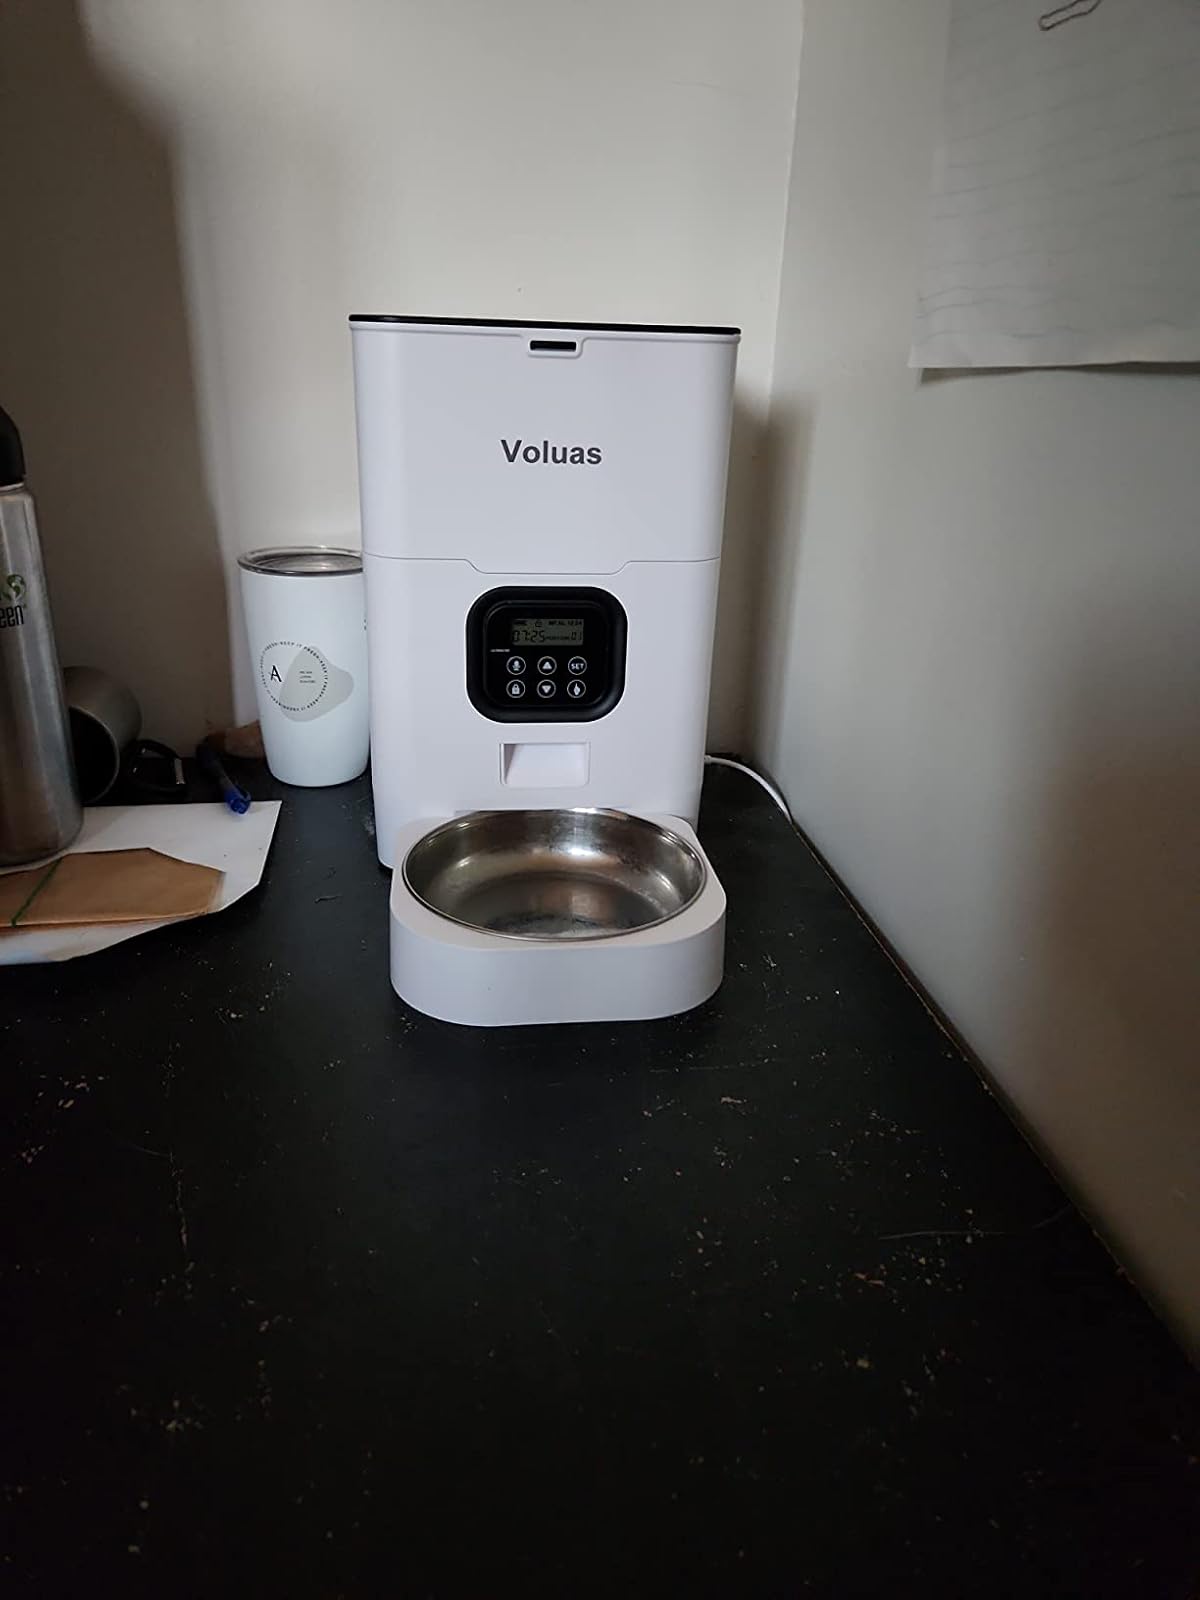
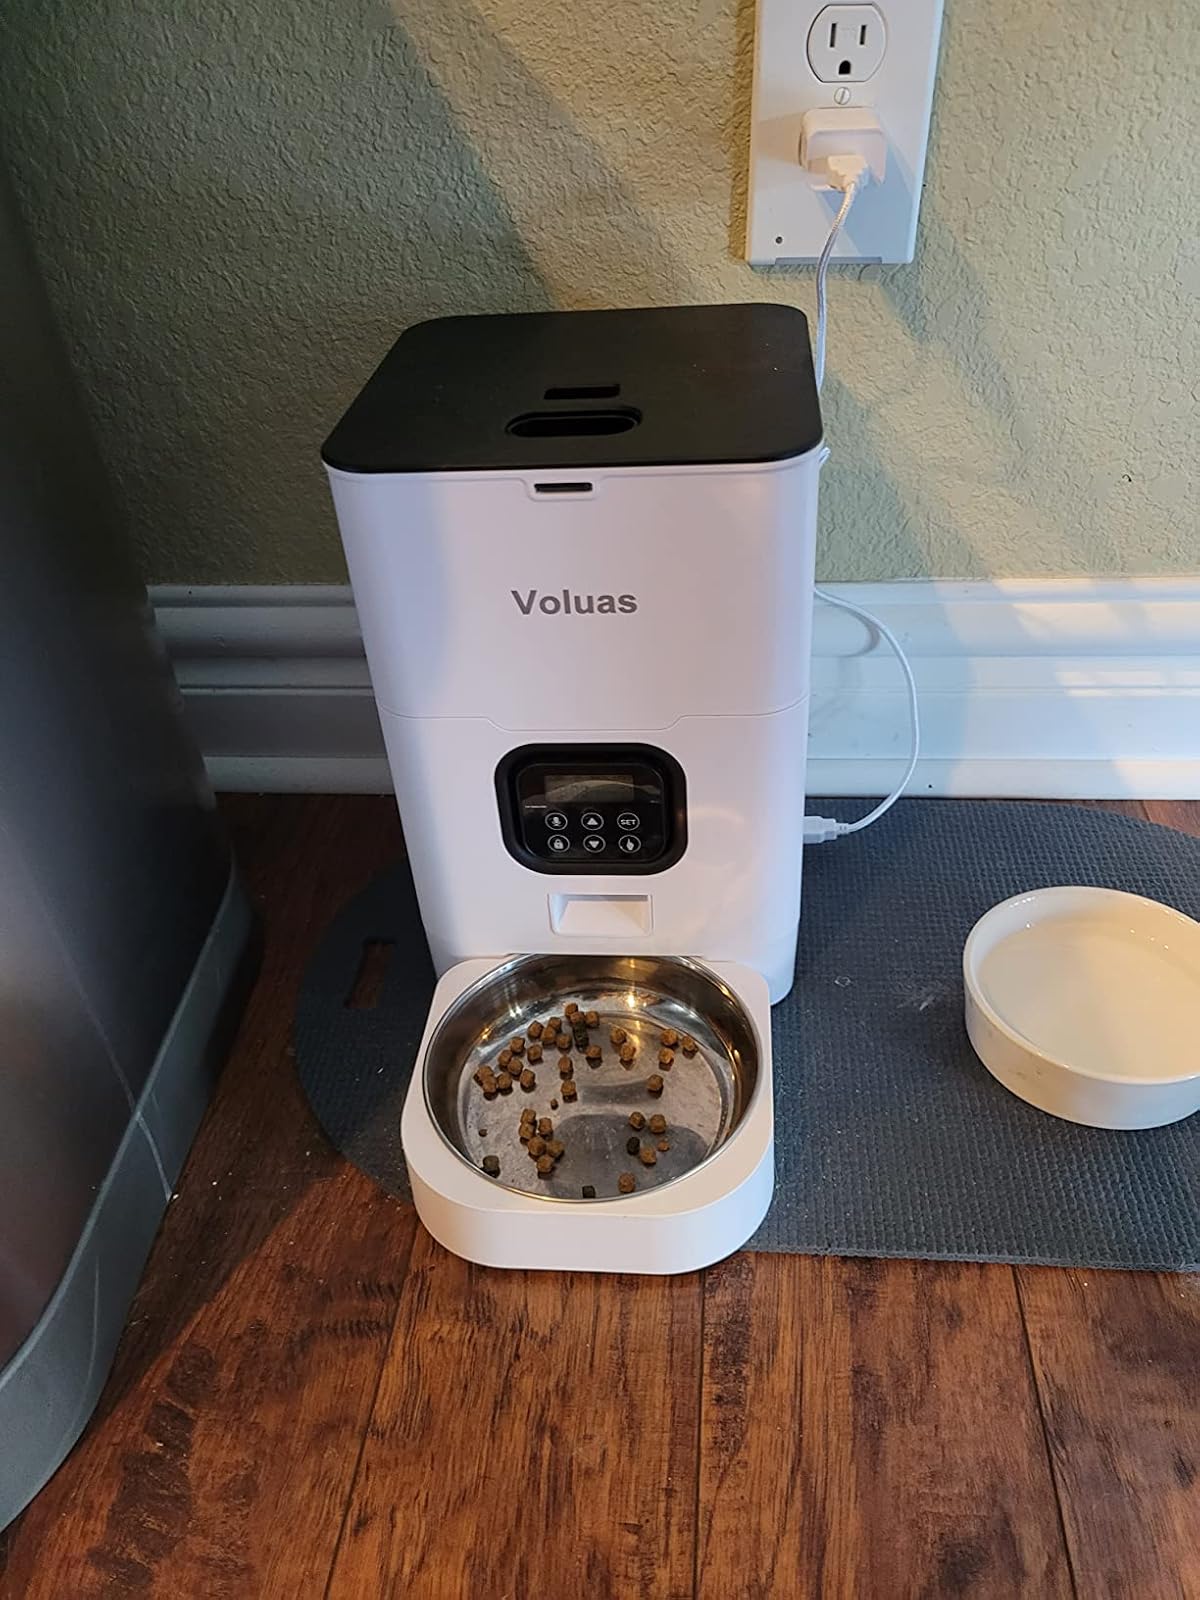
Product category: items_feeder
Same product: yes